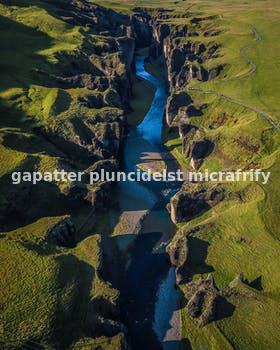
Label: Watermark